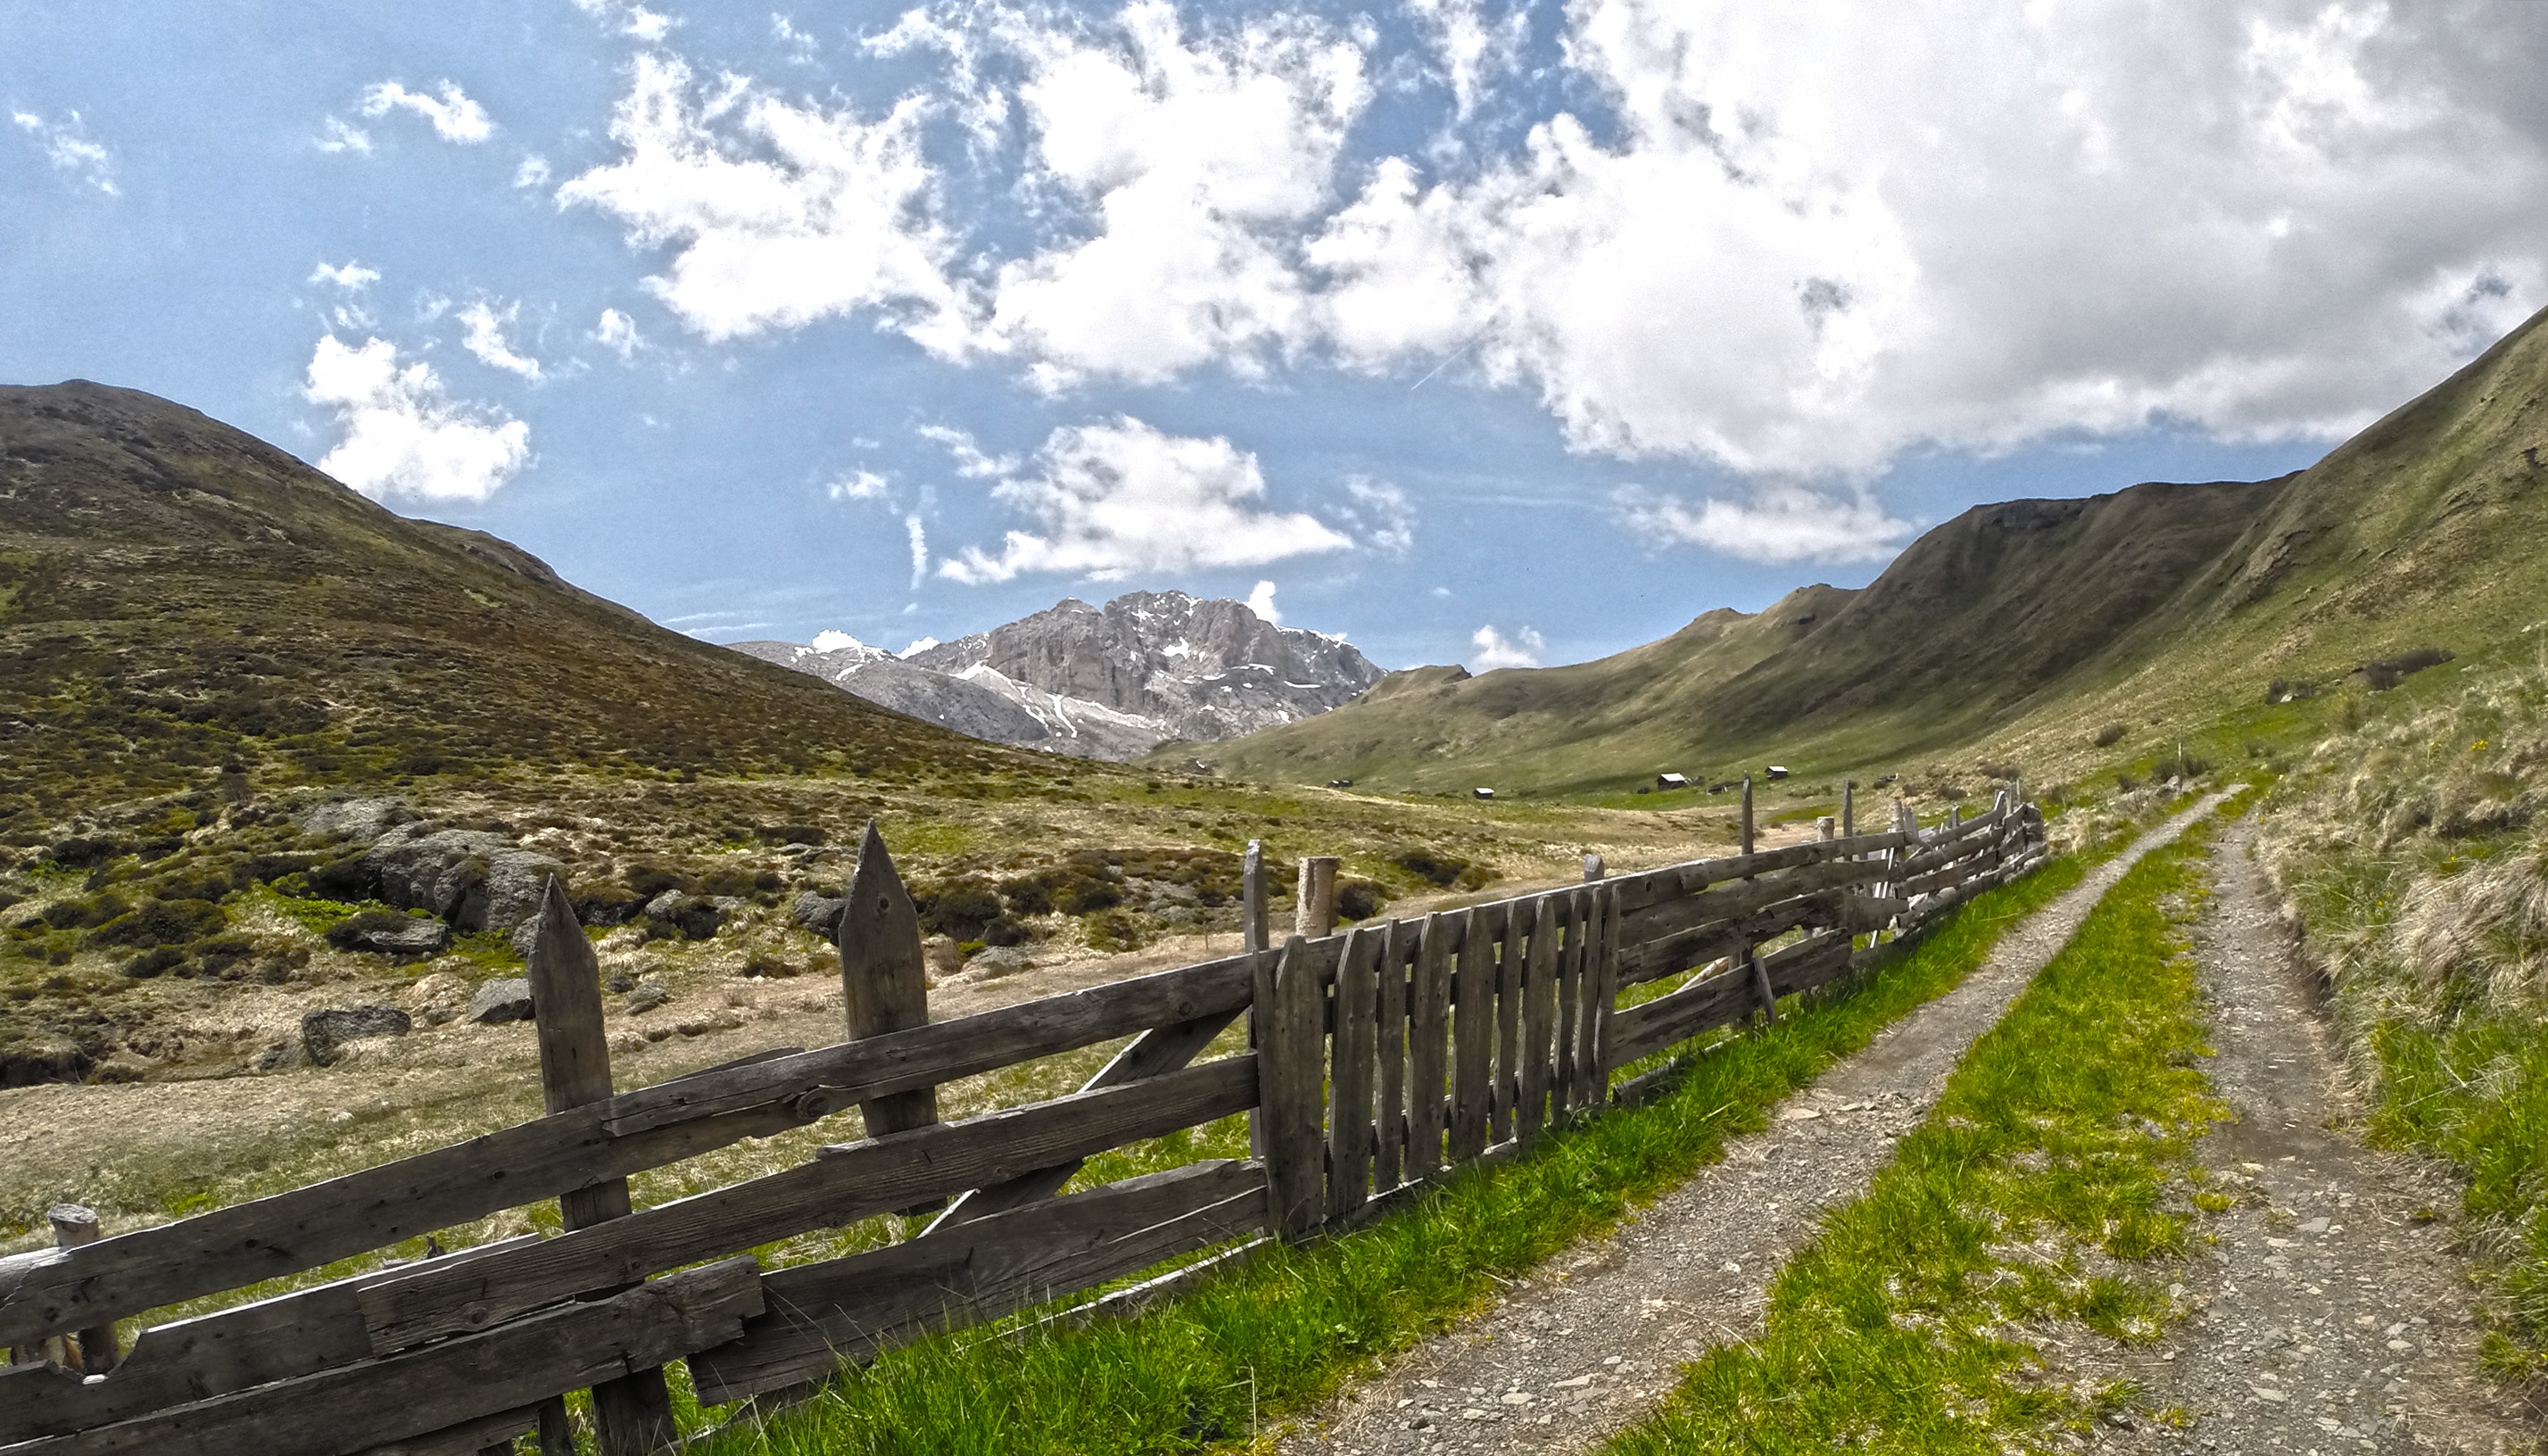
landscape, nature, path, mountain, track, countryside, hill, valley, mountain range, dirt road, transport, rocky, highland, rocks, outdoors, mountains, alps, loch, rural area, wooden fence, mountain pass, mountainous landforms